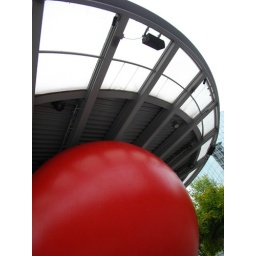
big red ball in Rosa Parks Circle